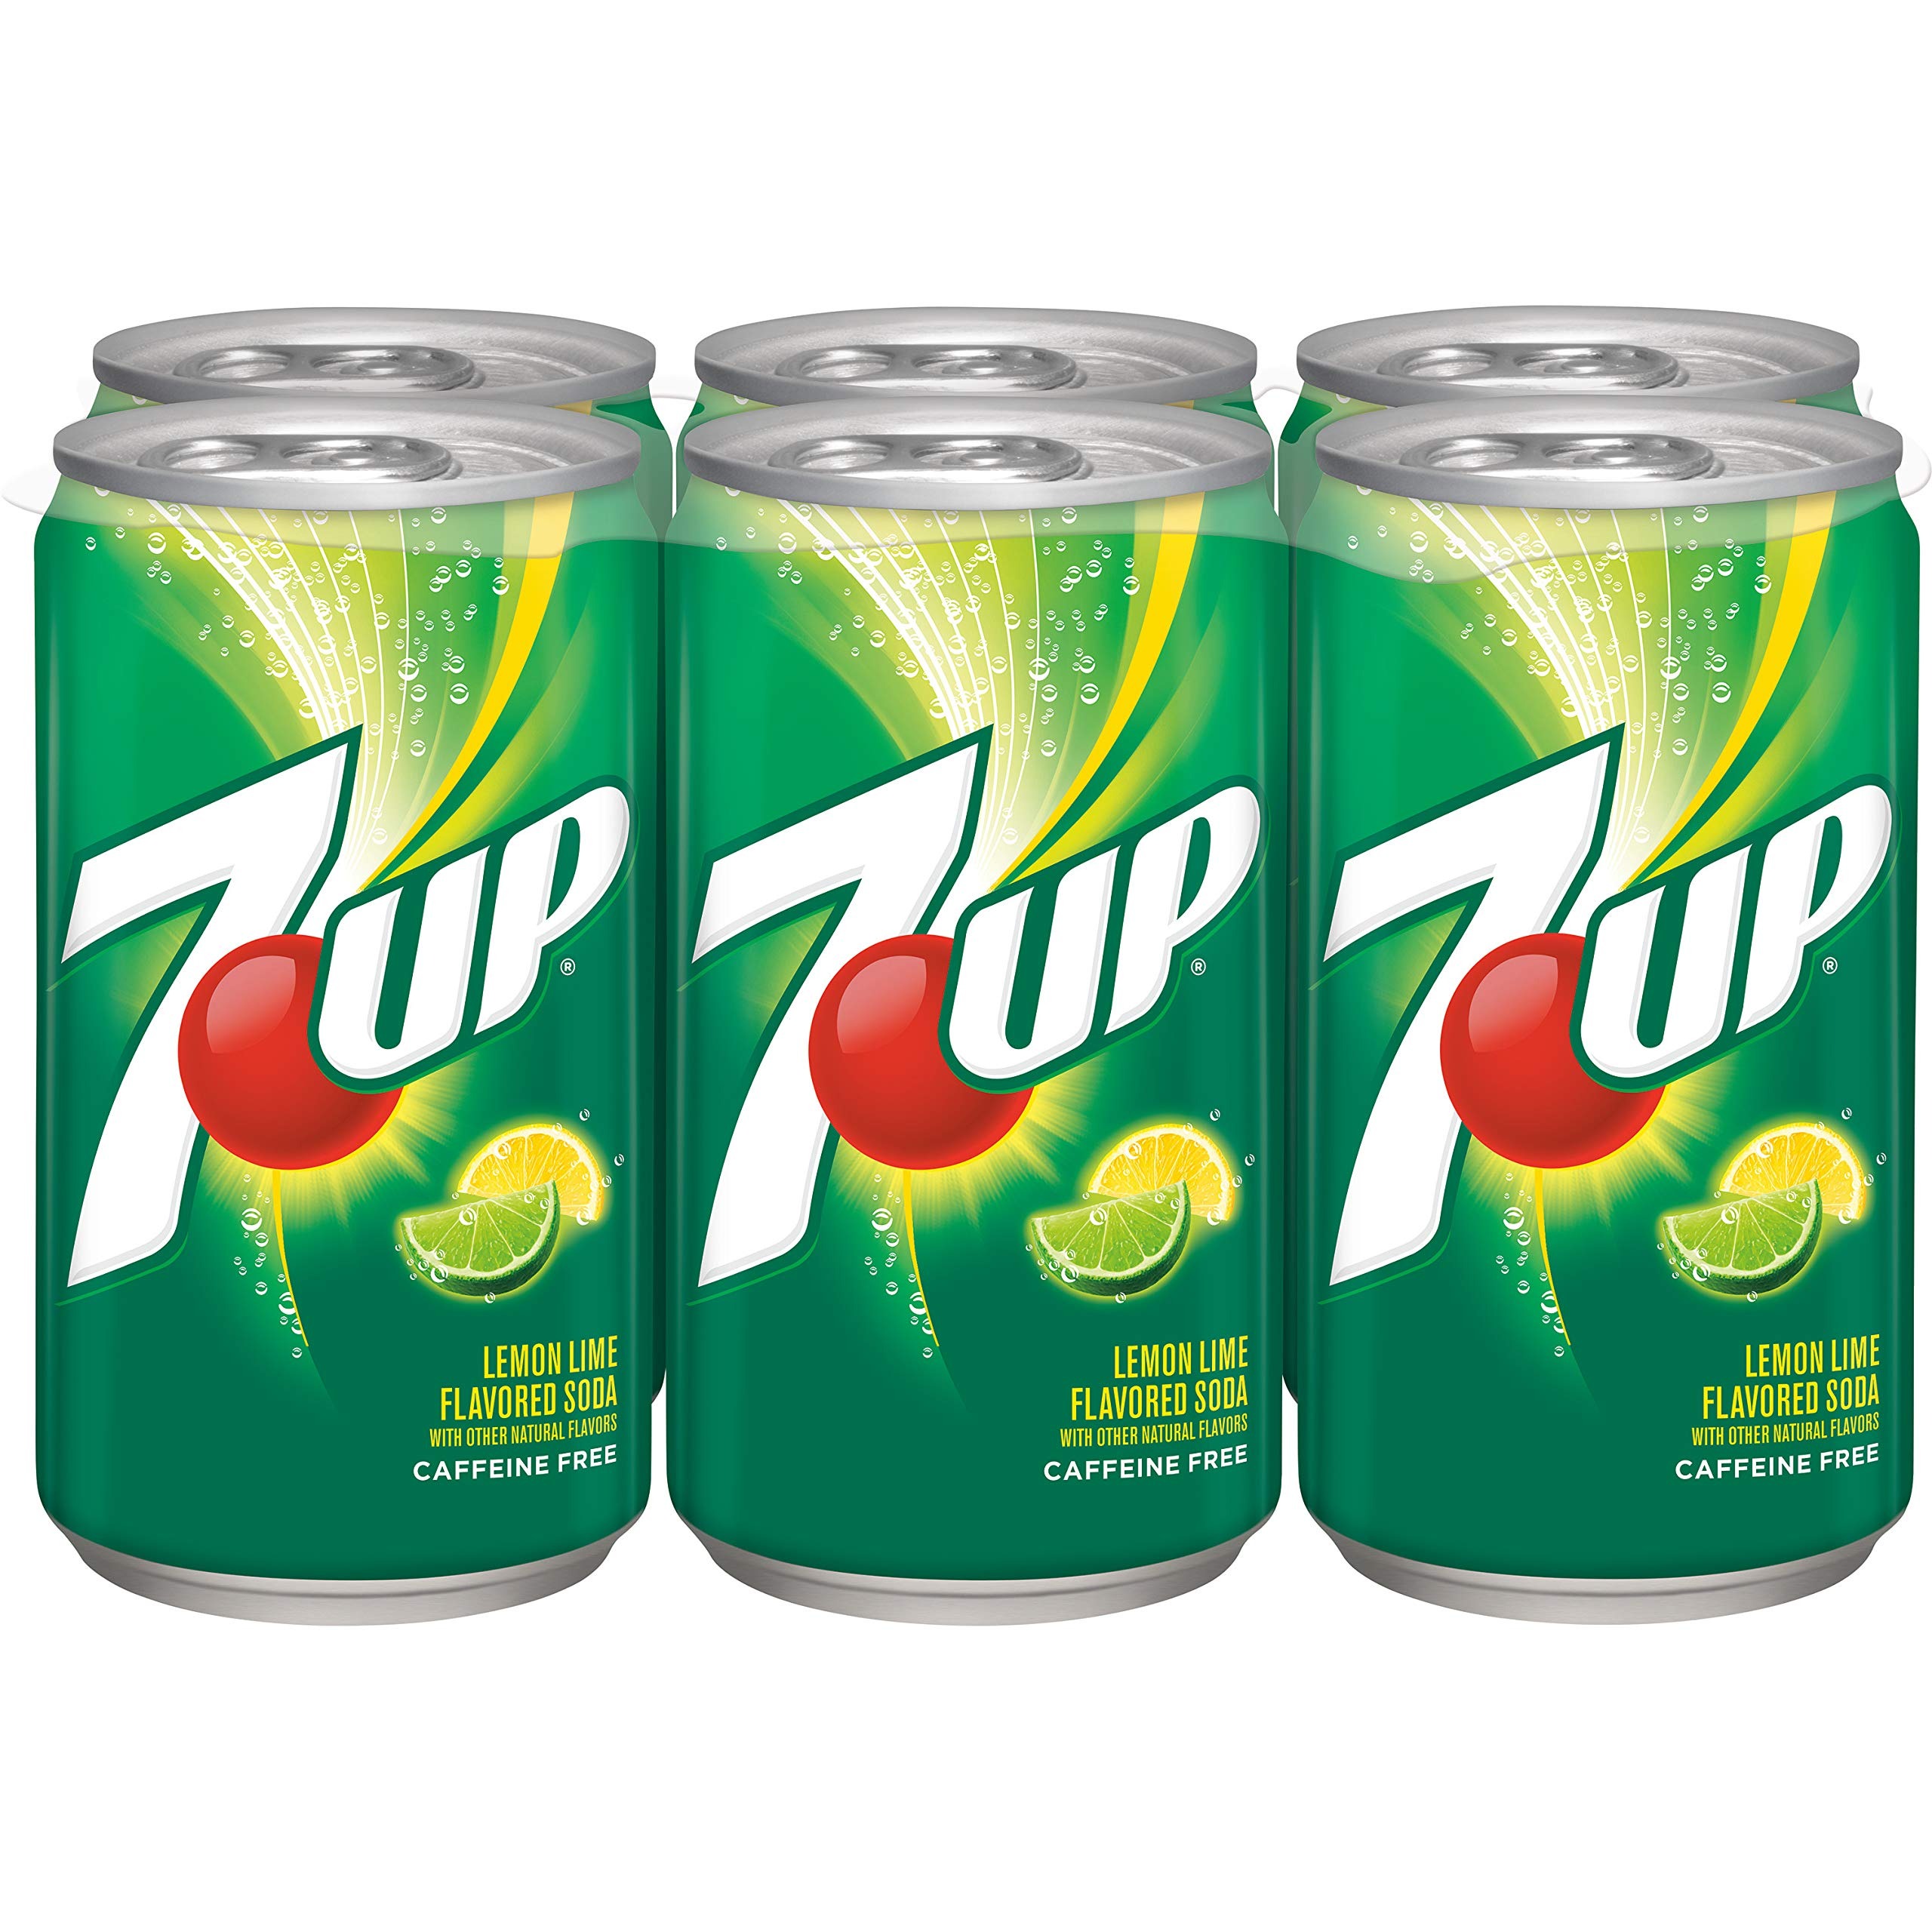
Item Name: 7UP, 7.5 fl oz cans, 6 count
Bullet Point 1: Packaging May Vary
Bullet Point 2: One 6-pack of 7.5 fluid ounce cans
Bullet Point 3: Lemon-lime soda
Bullet Point 4: 100% naturally flavored
Bullet Point 5: Caffeine free
Value: 45.0
Unit: Fl Oz

Price: 6.69